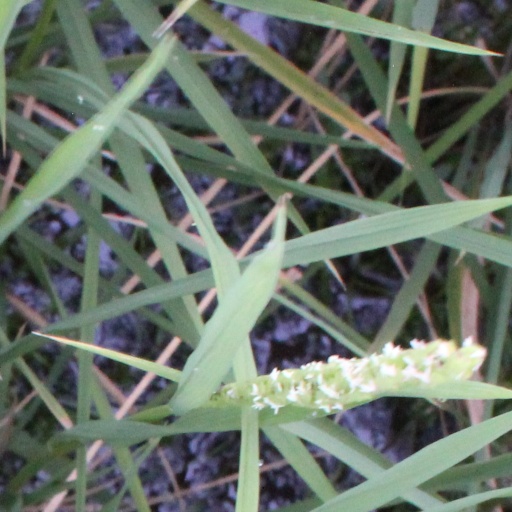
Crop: rice